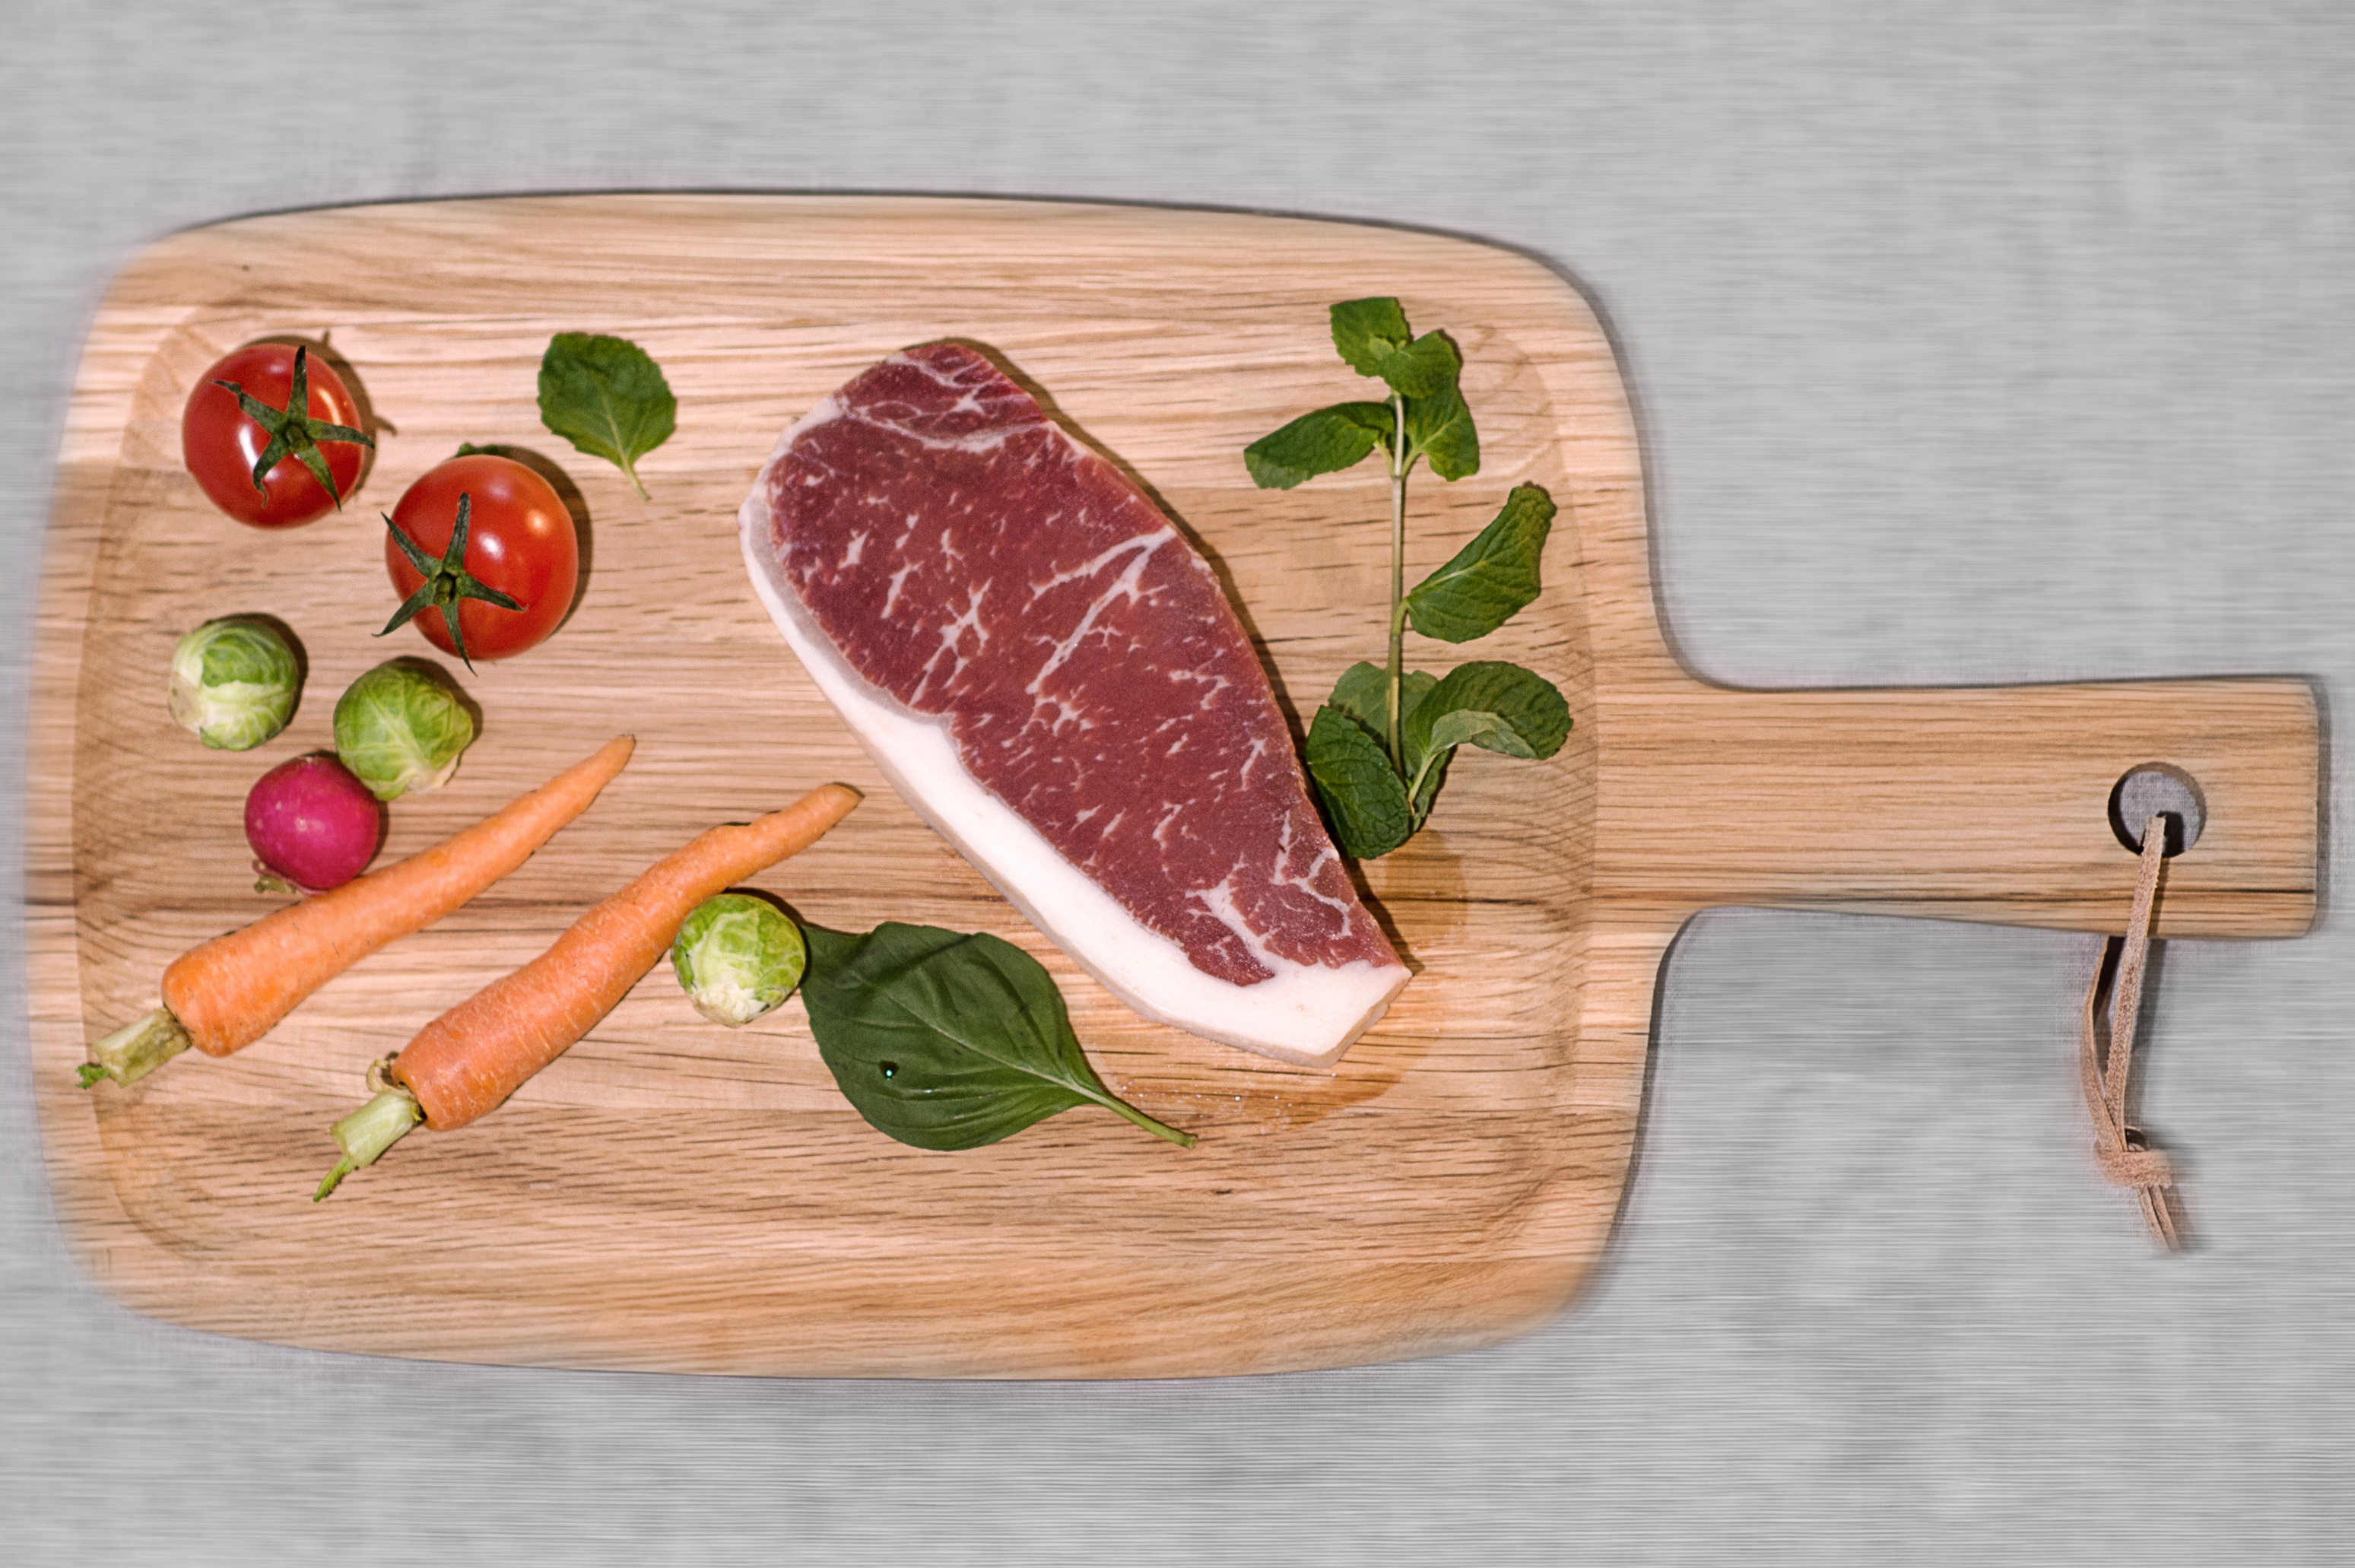
dish, food, cooking, produce, meat, cuisine, beef, animal source foods, salt cured meat, striploin, grain fed